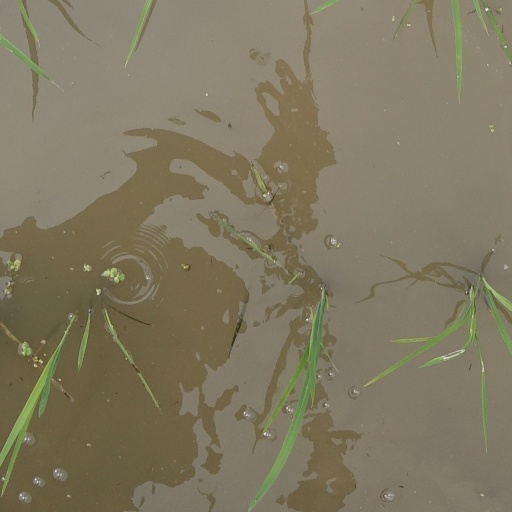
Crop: rice